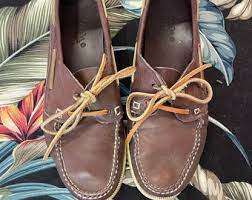
Label: Boat